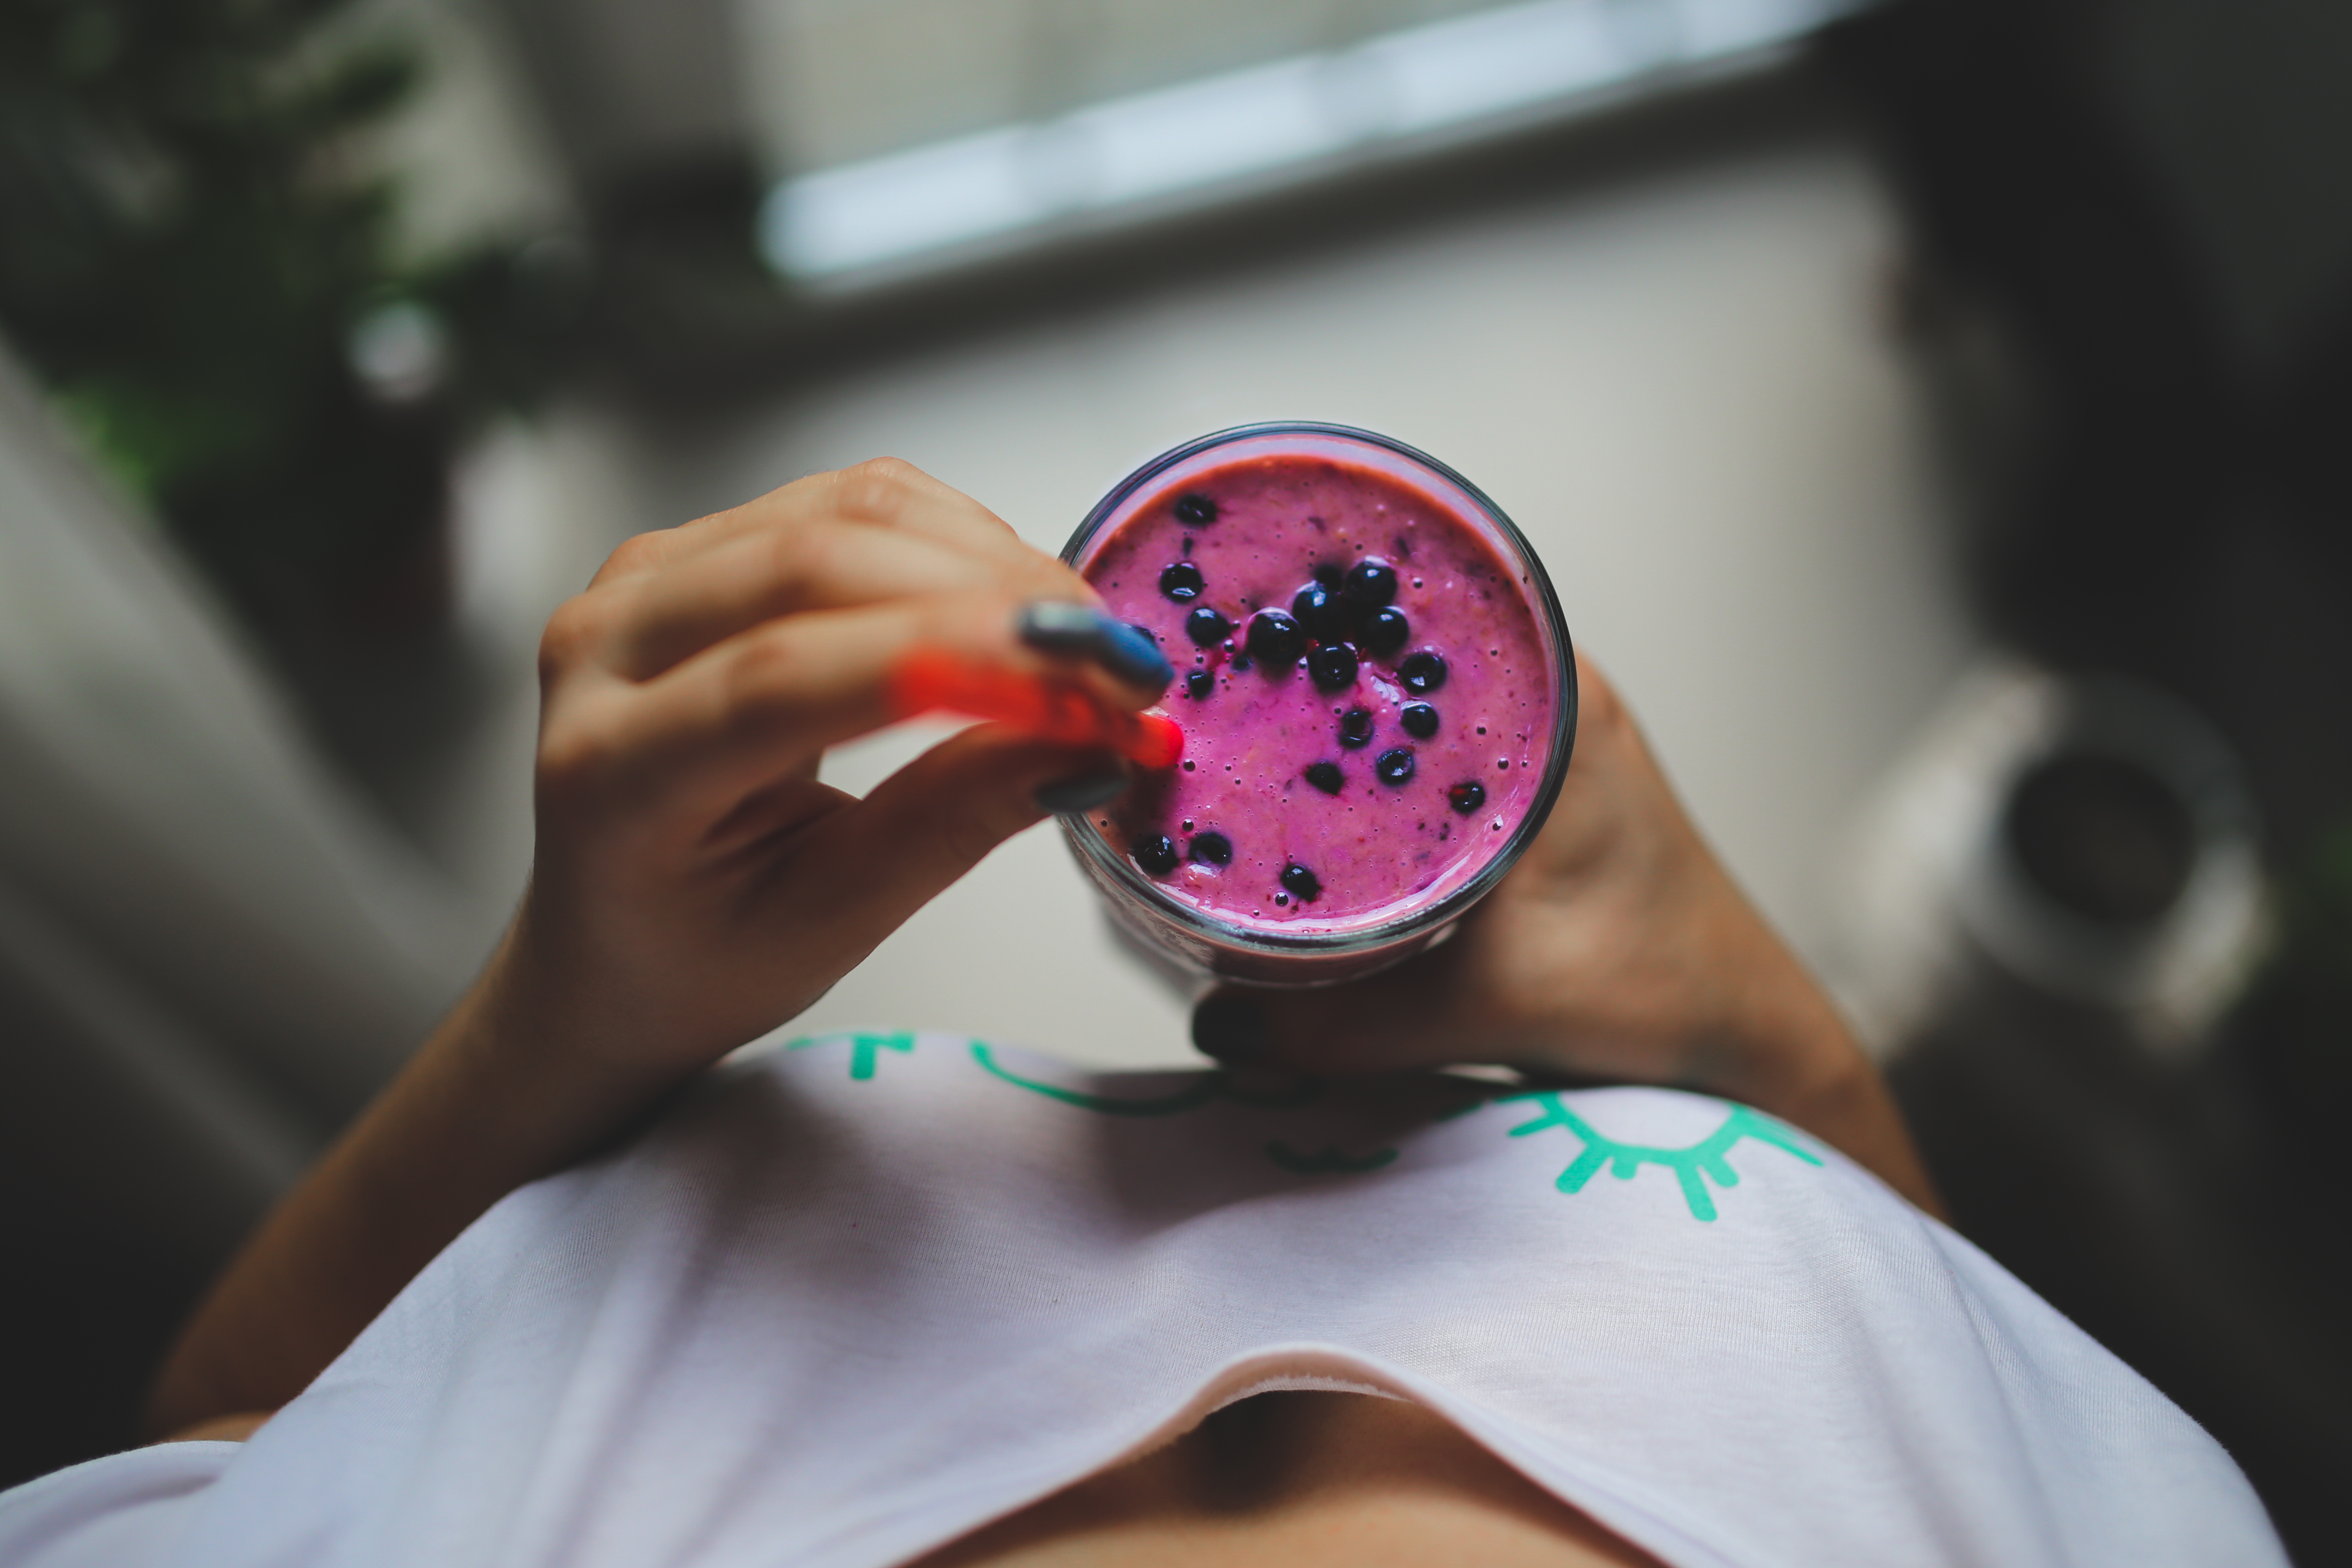
hand, person, girl, woman, photography, flower, finger, spring, red, color, blueberry, drink, lifestyle, healthy, holding, health, smoothie, close up, human body, yoghurt, yogurt, eye, glasses, head, tasty, beauty, organ, diet